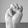
ASL letter: M